Ministry of Home Security

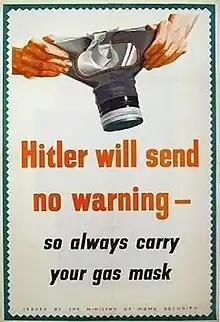
Ministry of Home Security poster used during the 'Phoney War'.

The Ministry of Home Security was a British government department established in 1939 to direct national civil defence, primarily tasked with organising air raid precautions, during the Second World War. The Ministry for Home Security was headed by Sir John Anderson, the Home Secretary and Minister of Home Security. The Ministry's responsibilities covered all central and regional civil defence organisations, such as air raid wardens, rescue squads, fire services, and the Women’s Voluntary Service. It was also responsible for giving approval to local ARP schemes and providing public shelters.